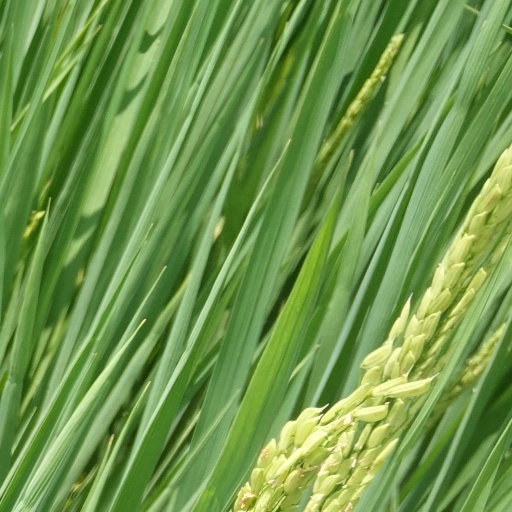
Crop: rice